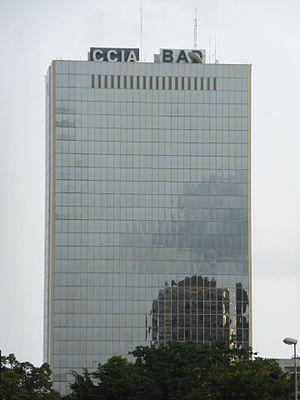
L'immeuble CCIA qui est utilisée par une partie des salaries de la banque africaine de développement.
La Banque africaine de développement, est une institution financière multinationale de développement, établie dans le but de contribuer au développement et au progrès social des États africains.